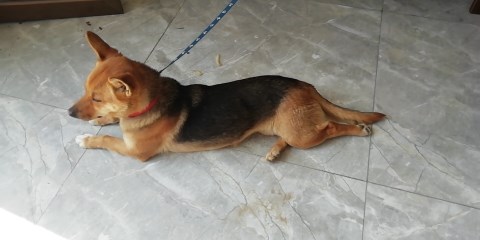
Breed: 3336-n000121-chinese_rural_dog